Describe the emotion expressed in this image:  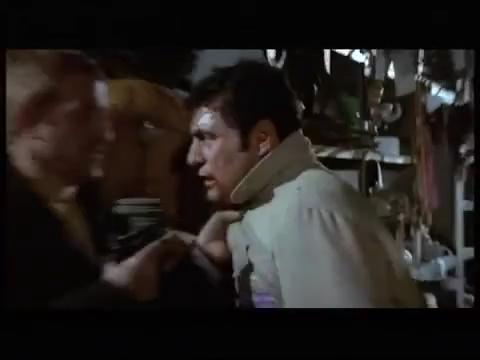
This person displays Pain, valence and arousal with low intensity.